Plug and feather

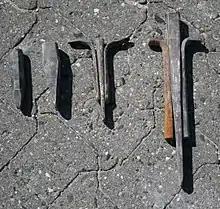
Various examples of plug and feathers

Plug and feather, also known as plugs and wedges, feather and wedges, wedges and shims, pins and feathers and feather and tare, is a technique and a three-piece tool set used to split stone.